Philadelphia Giants

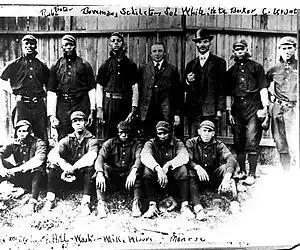
1905 Philadelphia Giants

In 1904, White recruited Foster, outfielder Pete Hill, and pitcher Dan McClellan for the Giants, and a dynasty took shape. With the Giants' growing popularity and to avoid working around the Philadelphia Athletics' schedule, they leased their own home stadium at Broad Street and Jackson Avenue in Philadelphia. They finished the season with a record of 95–41–6. A second "World's Colored Championship" was determined by a best-of-three series in September. Foster beat the Cuban X-Giants in both the first and the decisive third games for Philadelphia's first championship.